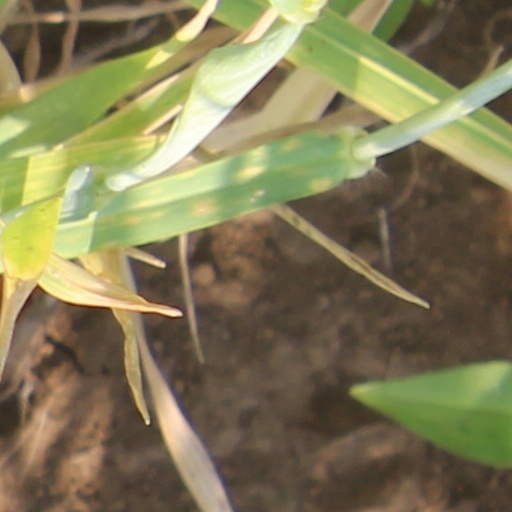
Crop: wheat